Huichol

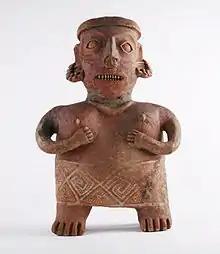
A Nayarit tomb figure in the permanent collection of The Children's Museum of Indianapolis.

The Wixárika arrived in the Bolaños Canyon region after the arrival of the Tepehuanes. There are numerous theories among anthropologists and historians about the timing of the arrival of this ethnic group in the region, but according to Wixárika oral history, when they arrived in the region they currently consider home, the region was already inhabited by another ethnic group. Tepecano oral history also confirms that villages currently inhabited by Wixárika, such as Santa Catarina, were Tepecano villages in the past. In addition, there exists no story of conquest or domination of the Wixárika by the Tepecanos regarding the origin of Wixárika. All that is known currently is that they come from the region of San Luis Potosí and that before their migration to the Bolaños Canyon region, they considered themselves part of the Guachichil ethnic group. Central to the traditional religion of the Wixárika is the gathering of hikuri (a hallucinogenic cactus) in the place that they call Wirikuta, located in the region of Real de Catorce in the state of San Luis Potosí. Hikuri does not grow in the region of Wixárika, but it is abundant in San Luis Potosí territory, which was at the center of the dominion of the Guachichiles before the arrival of the Spaniards. The Guachichiles were known to be bellicose and fiercely defensive of their territory. It is unlikely that the Guachichiles would have let the Wixárika pass peacefully through their territory to gather peyote unless they recognized them as part of their own ethnic group. This is confirmed by oral history of Wixárika, as well as the similarity between the language of Wixárika and the extinct language of the Guachichiles compared to their present neighbors, the Cora.